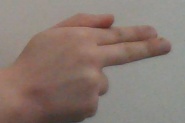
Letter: ghain